Vidyasagar College

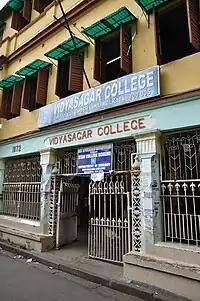

After the passing away of the founder in 1891, Metropolitan Institute, was renamed to Vidyasagar College in 1917. Saradaranjan Ray, who taught Sanskrit, was the principal of the college, at that time. His third brother, Muktidaranjan Ray, who taught Mathematics, was also a professor of this college. Since 1917 the College entered a phase of rapid upgradation, expanded academic curriculum and introduced a commerce department in 1922. The Commerce Department has been considered as the oldest commerce teaching department in India. It had its affiliation up to B.Com standard in 1928 and gradually attracted students from whole India.